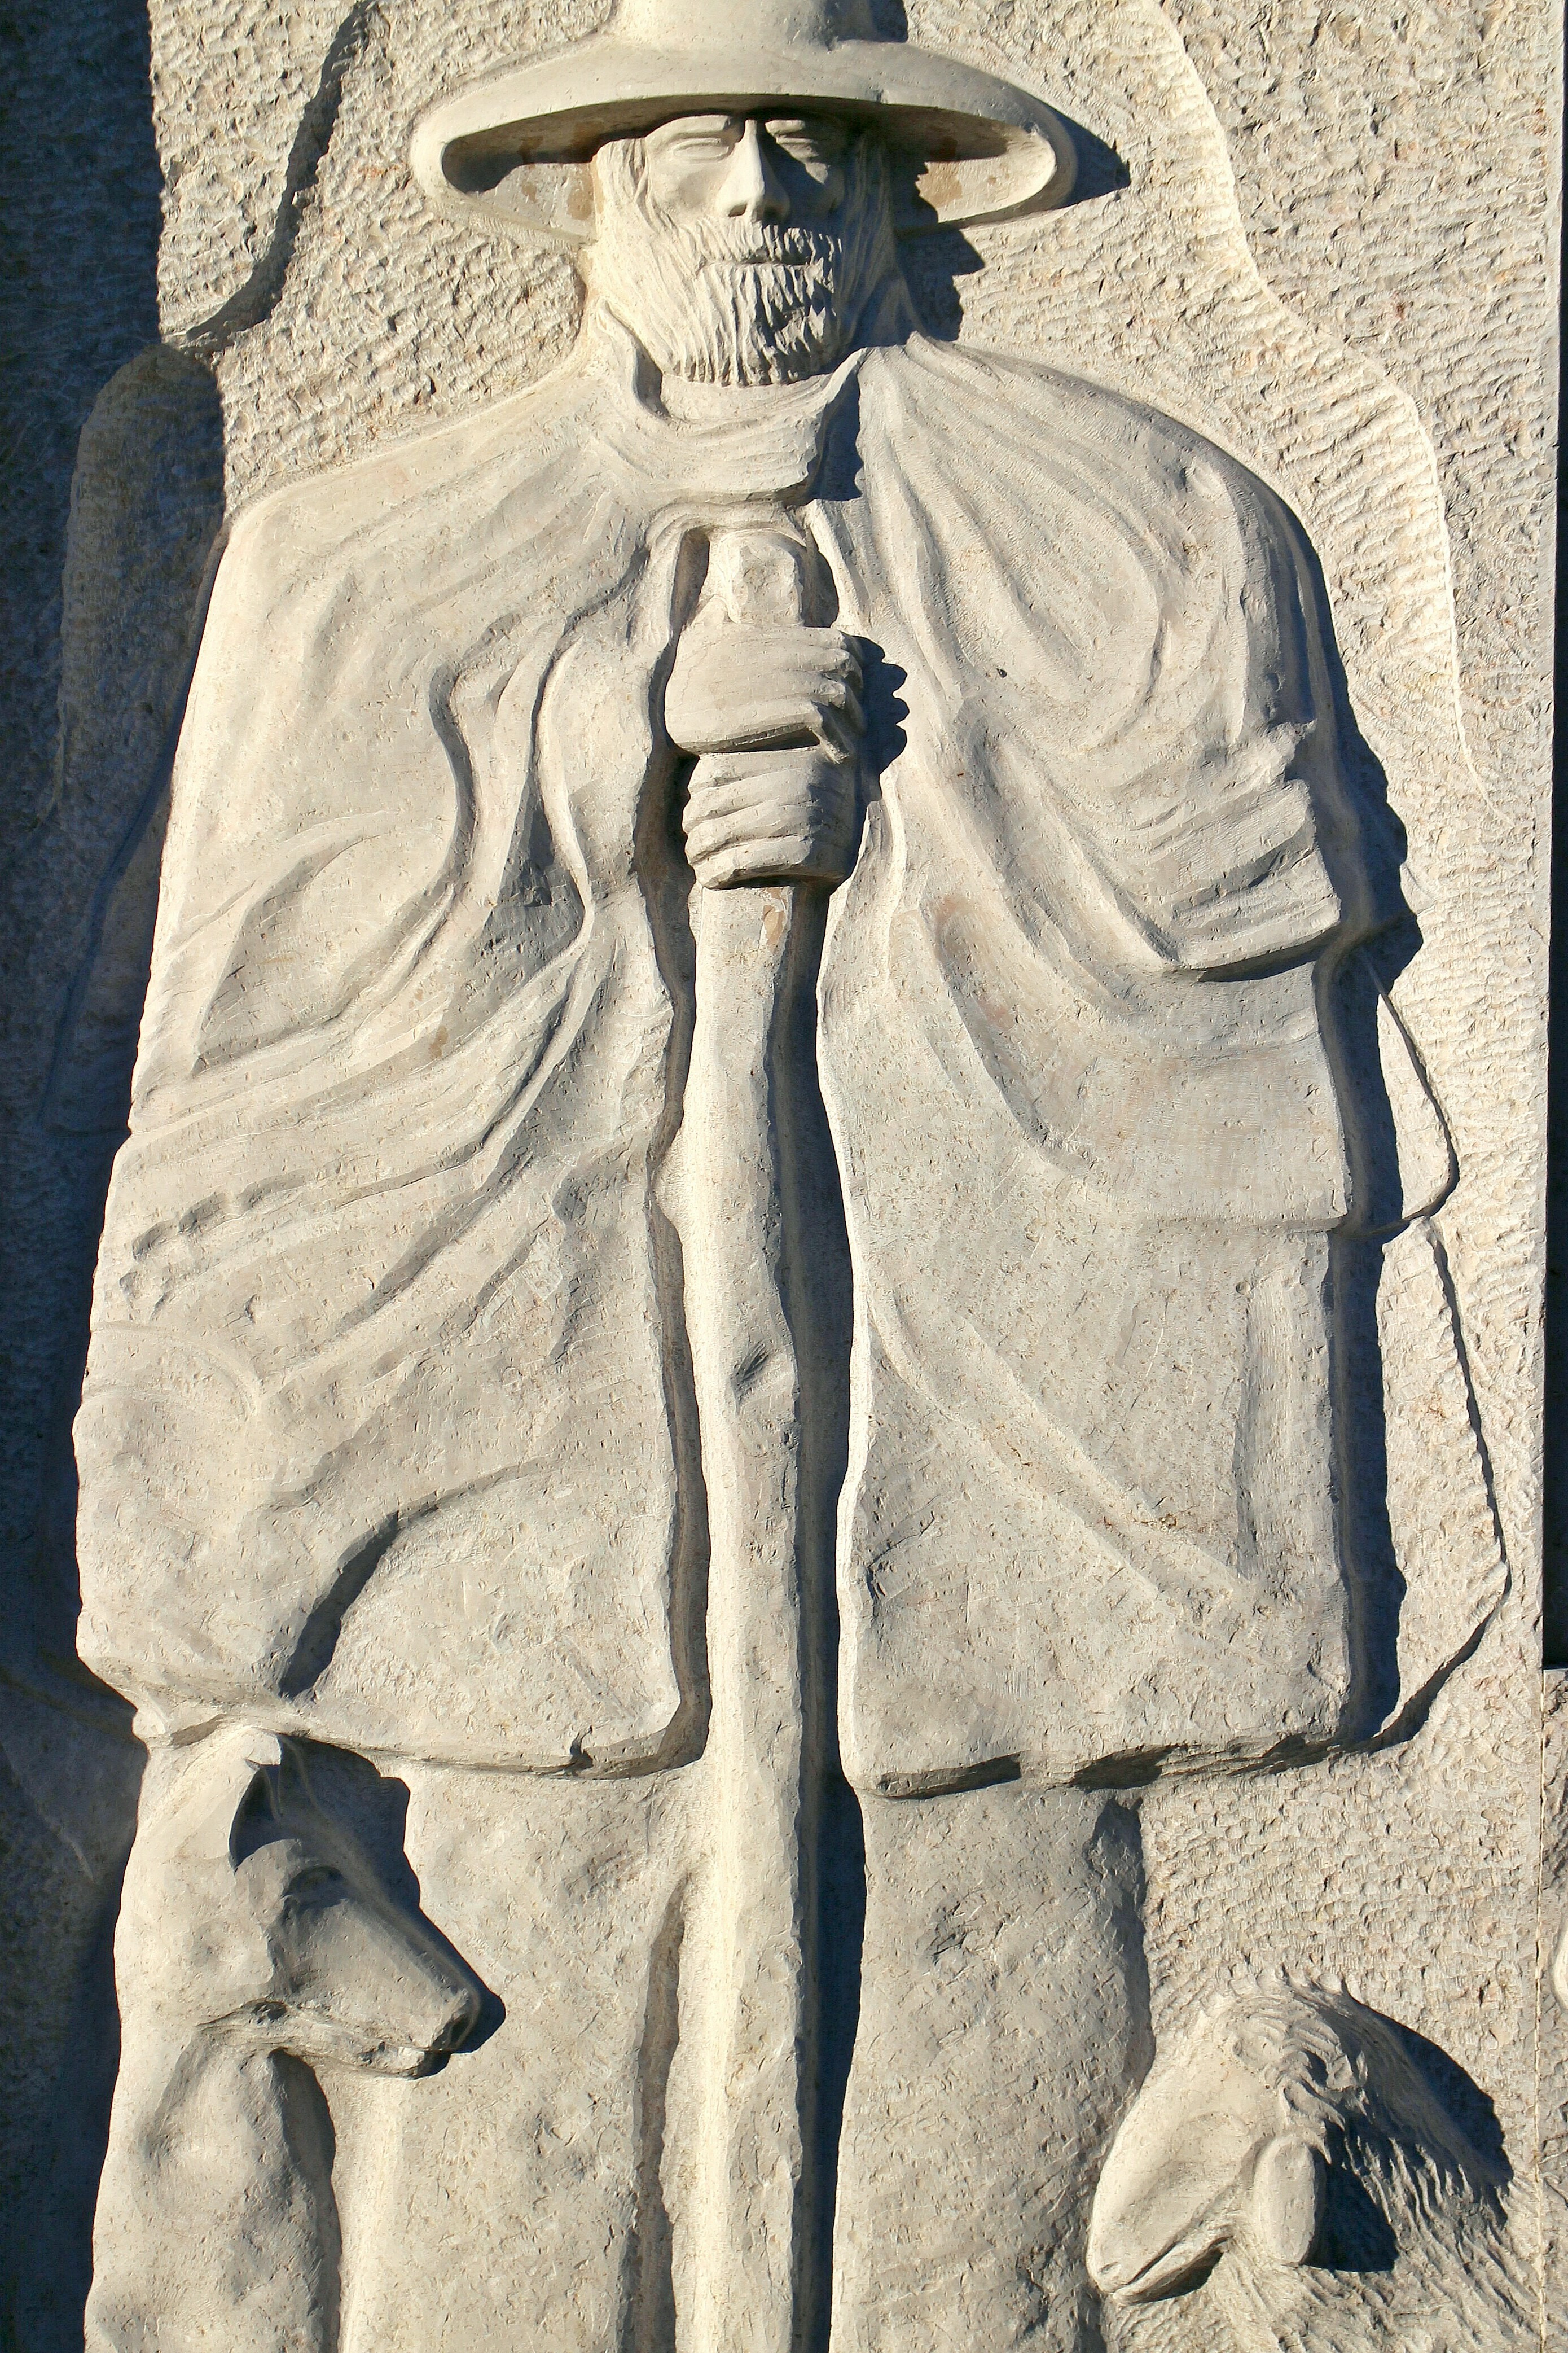
white, stone, monument, statue, symbol, shepherd, sculpture, art, sketch, drawing, temple, image, relief, stone sculpture, sch fer, saint christophorus, ancient history, figure drawing